Bulle

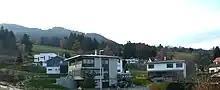
Modern homes in Le Pâquier, near Bulle

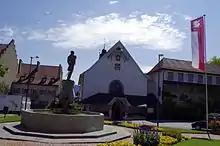
Fountain and green space in the old town of Bulle

Bulle has a population of . , 29.8% of the population are resident foreign nationals. Over the last 10 years (2000–2010) the population has changed at a rate of 27.2%. Migration accounted for 24.2%, while births and deaths accounted for 3.8%.